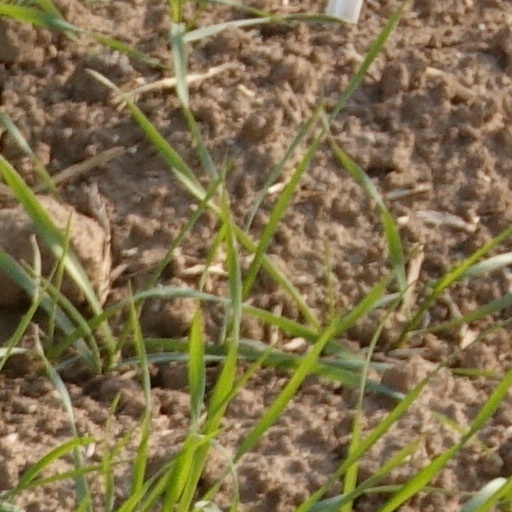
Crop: wheat